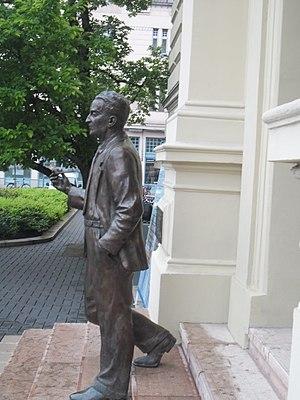
Le scorbut est une maladie due à une carence en vitamine C qui se traduit chez l'être humain, dans sa forme grave, par un déchaussement des dents et la purulence des gencives, des hémorragies, puis la mort.